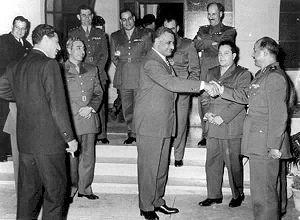
L’histoire de l'Égypte est d'abord marquée par les témoignages inestimables légués par l'Égypte antique, qui ont fasciné dès l'Antiquité. Elle est aussi particulièrement marquante en dehors de l'Égypte, chez les Juifs, en Afrique noire, dans le monde hellénistique, chez les Arabes et dans l'Islam, et en Europe. Après la période ptolémaïque, l'Égypte n'est plus, durant plusieurs siècles, qu'une province des empires plus vastes que sont l'Empire romain, l'Empire byzantin, l'Empire sassanide, l'Empire arabe puis l'Empire ottoman. Elle ne retrouve une certaine autonomie qu'au XIXᵉ siècle et son indépendance en 1922. Après des régimes autoritaires, elle connaît une démocratisation difficile avec la révolution de 2011. Écrire l'histoire ancienne est encore relativement difficile tant la documentation est fragmentaire et lacunaire. En particulier, les dates de changement d'ère données ci-dessous ne peuvent être qu'approximatives, car les avis divergent sur ce sujet.